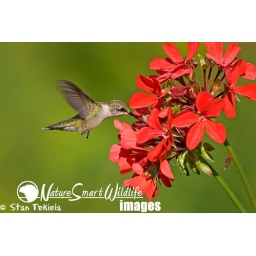
Ruby-throated Hummingbird Archilochus colubris, young male feeding at red flowers, taken in Chanhassen, MN